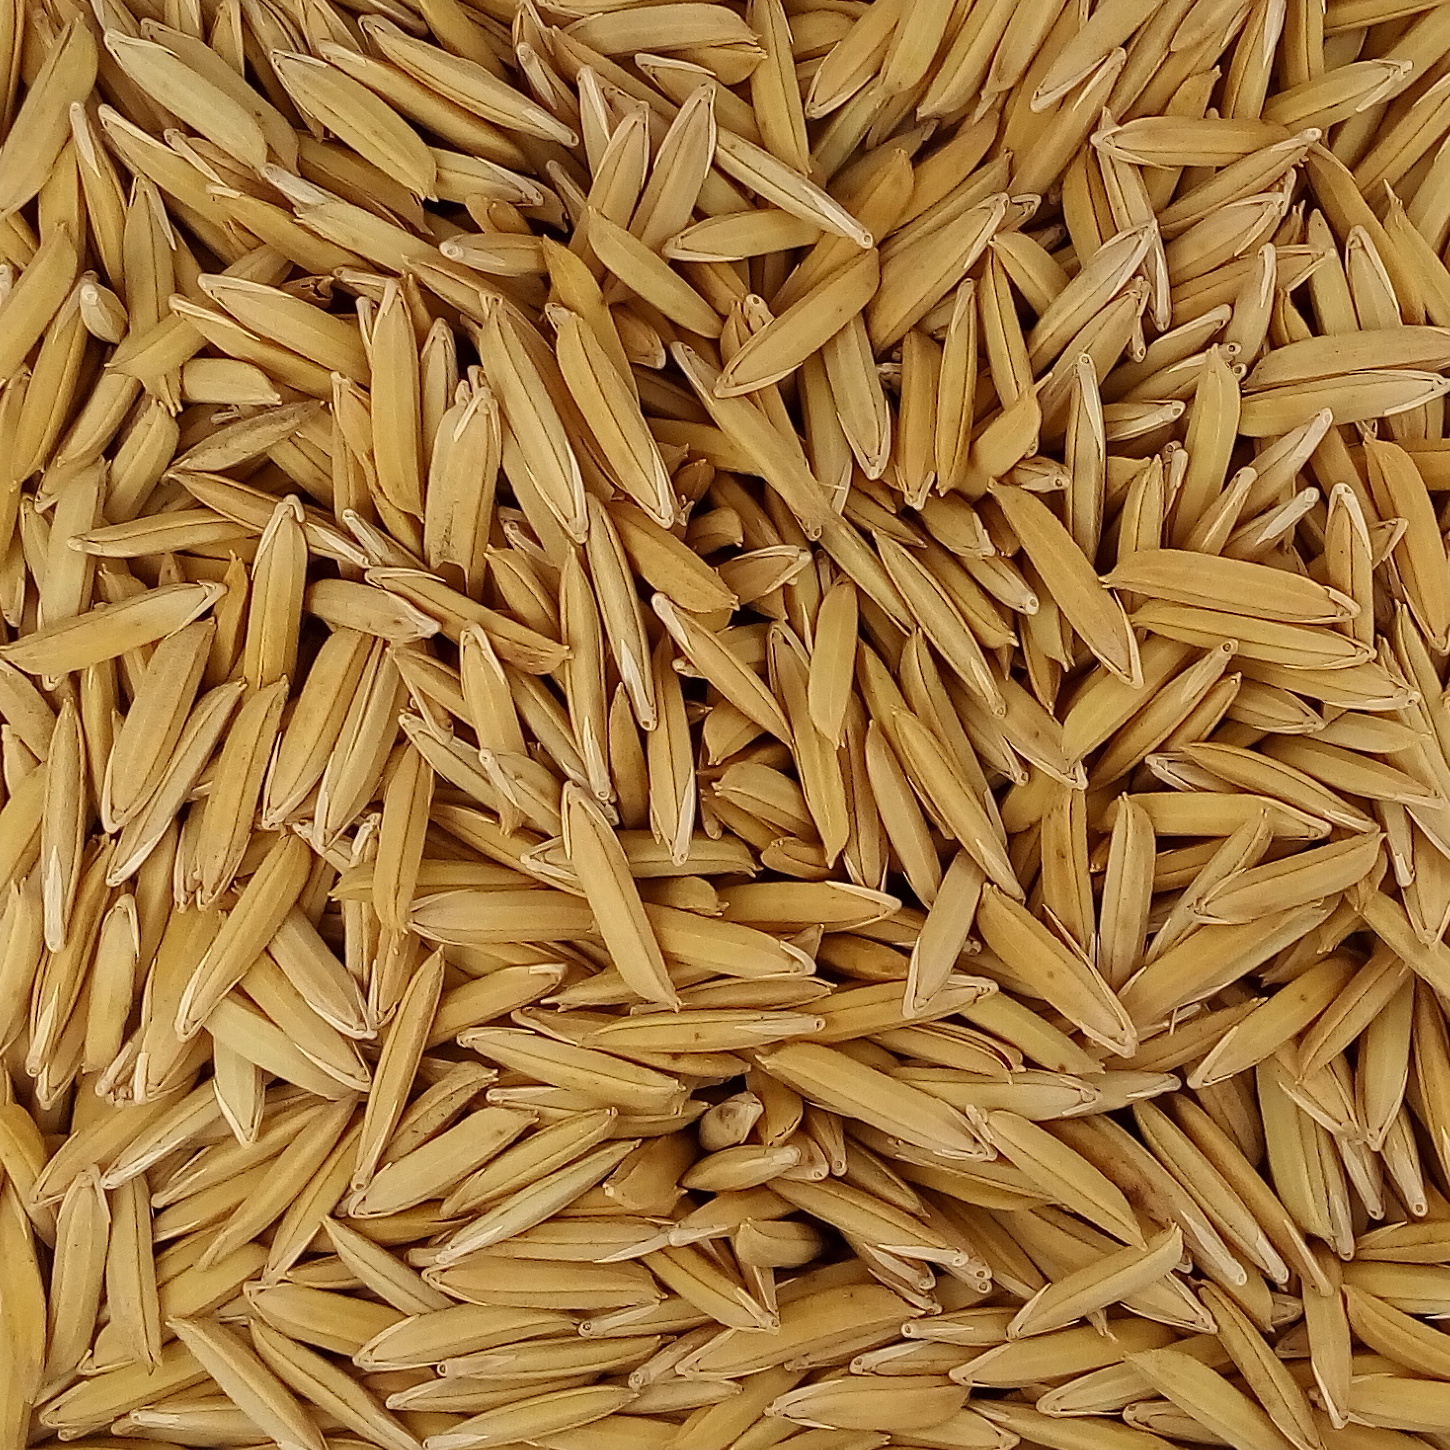
Rice seed variety: 1718